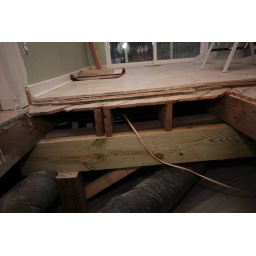
floor support for what used to be a big dip in the kitchen floor